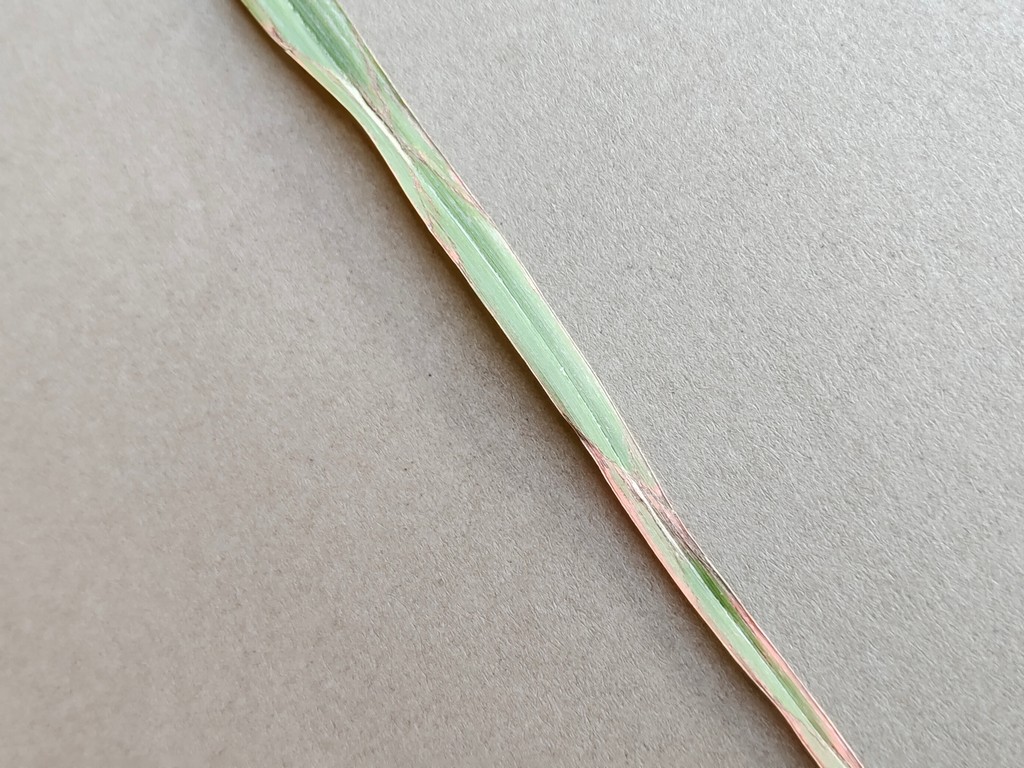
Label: Unhealthy